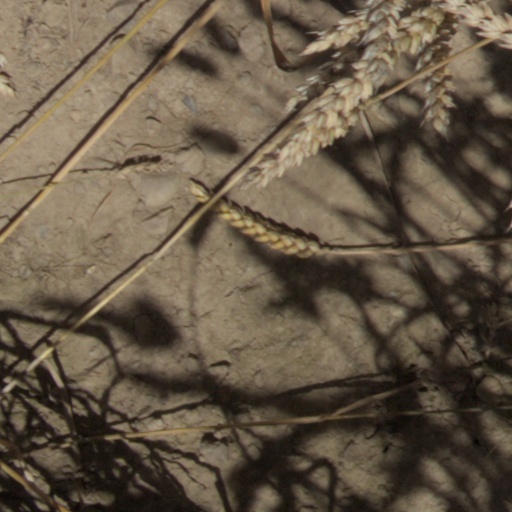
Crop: wheat